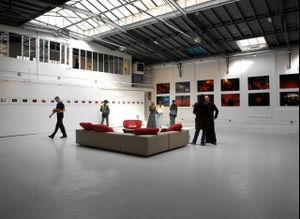
Exposition ""Voyage au pays des Sens"" à la galerie Nikki Diana Marquardt à Paris, France, en 2005"
Véronique Durruty est une artiste, auteure, plasticienne et photographe française.